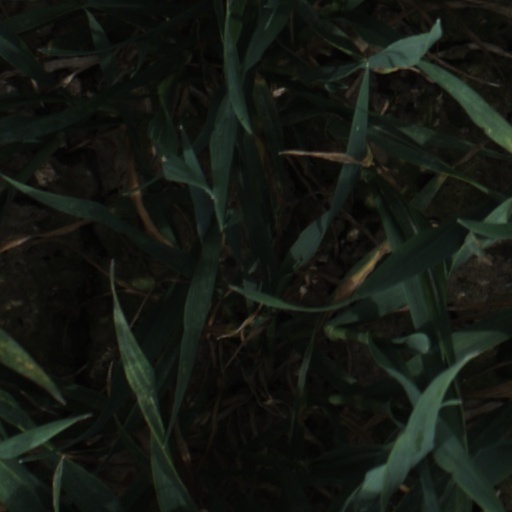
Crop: wheat